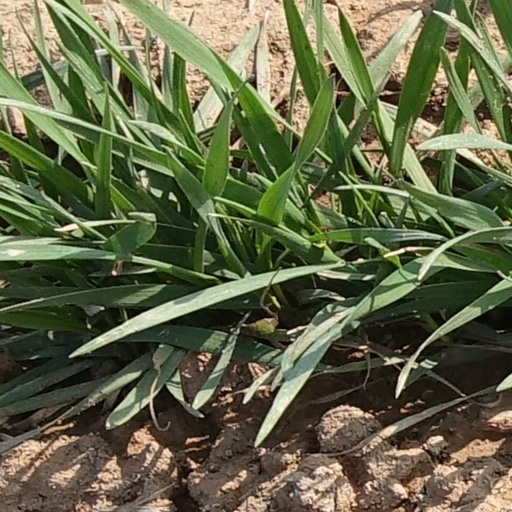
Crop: wheat